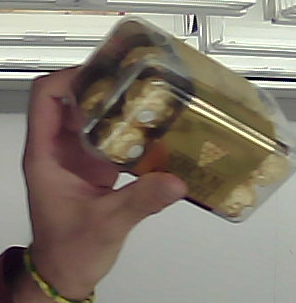
Product: rocher_chocolate